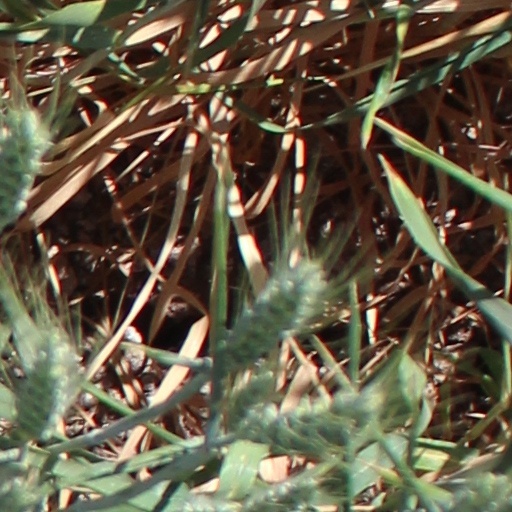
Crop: wheat